Thomas-Sterry-Hunt International Ecological Reserve

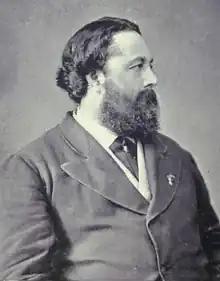
Thomas Sterry Hunt

The ecological reserve was named in honour of Thomas Sterry Hunt, F.R.S., an American geologist, who served as chief assistant to Sir William Edmond Logan, the director of the Canadian Geological Survey.